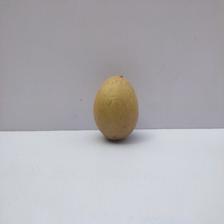
Size: Medium